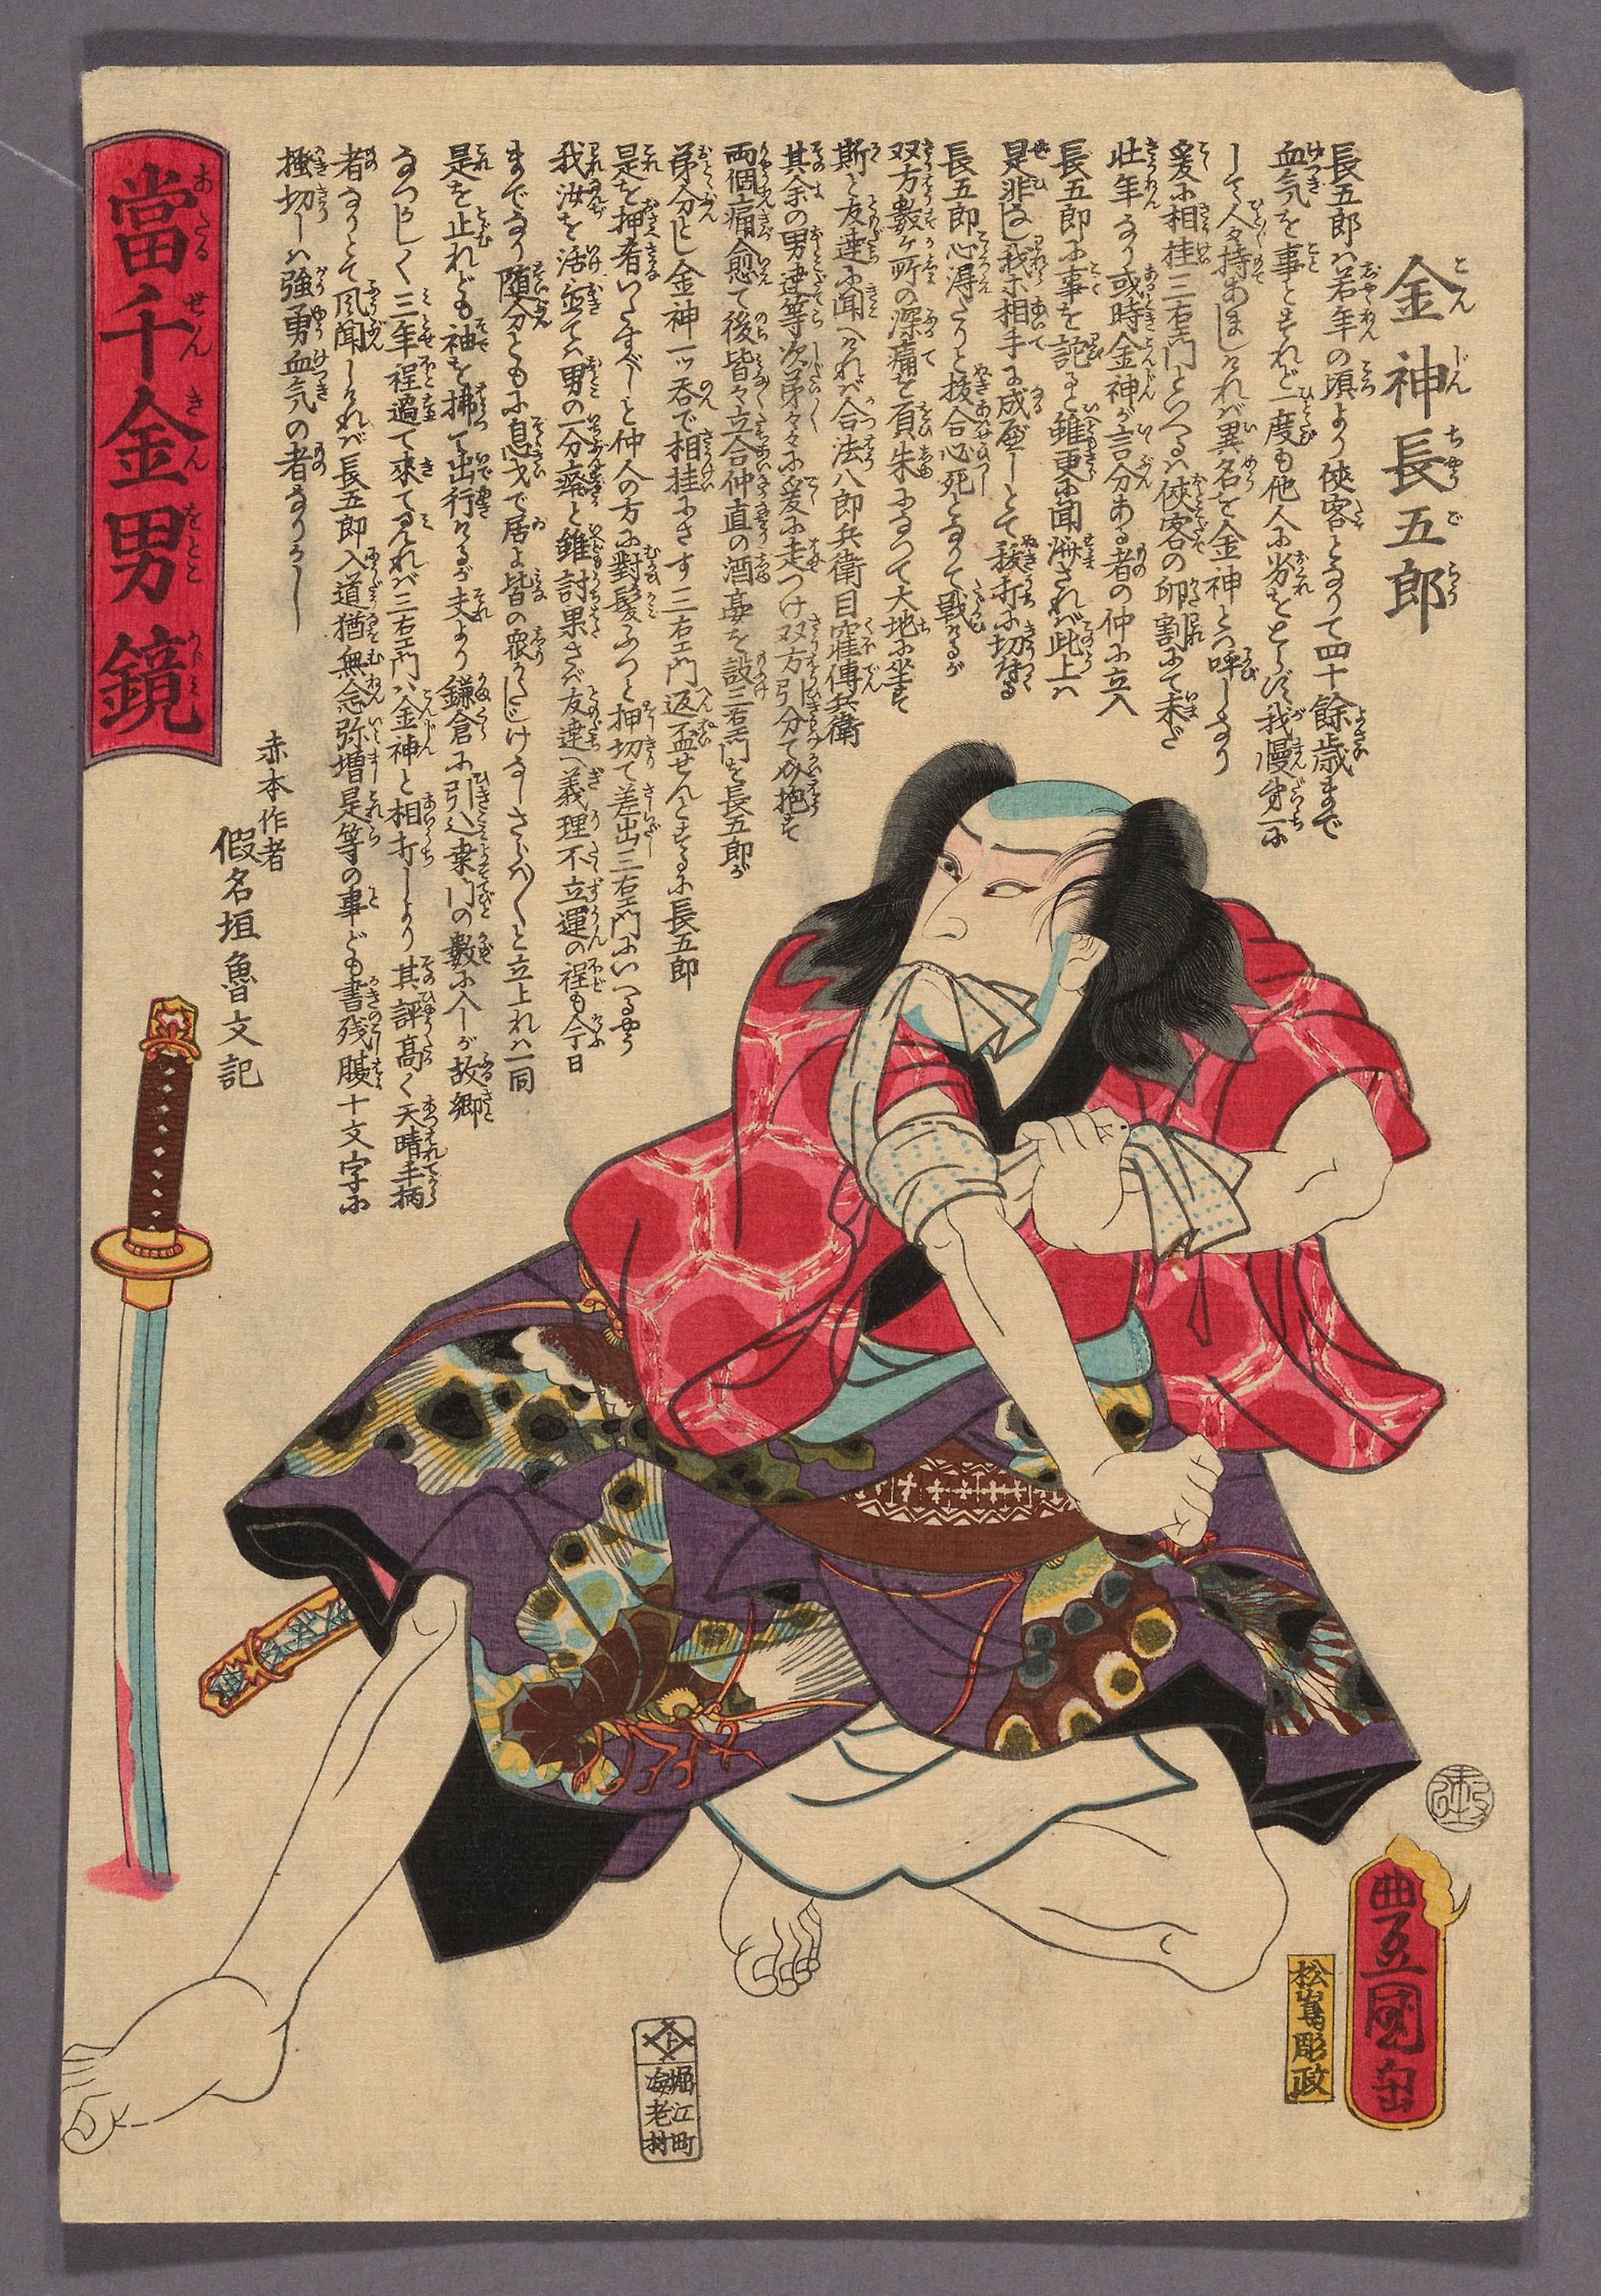
text, illustration, poster, art, paper